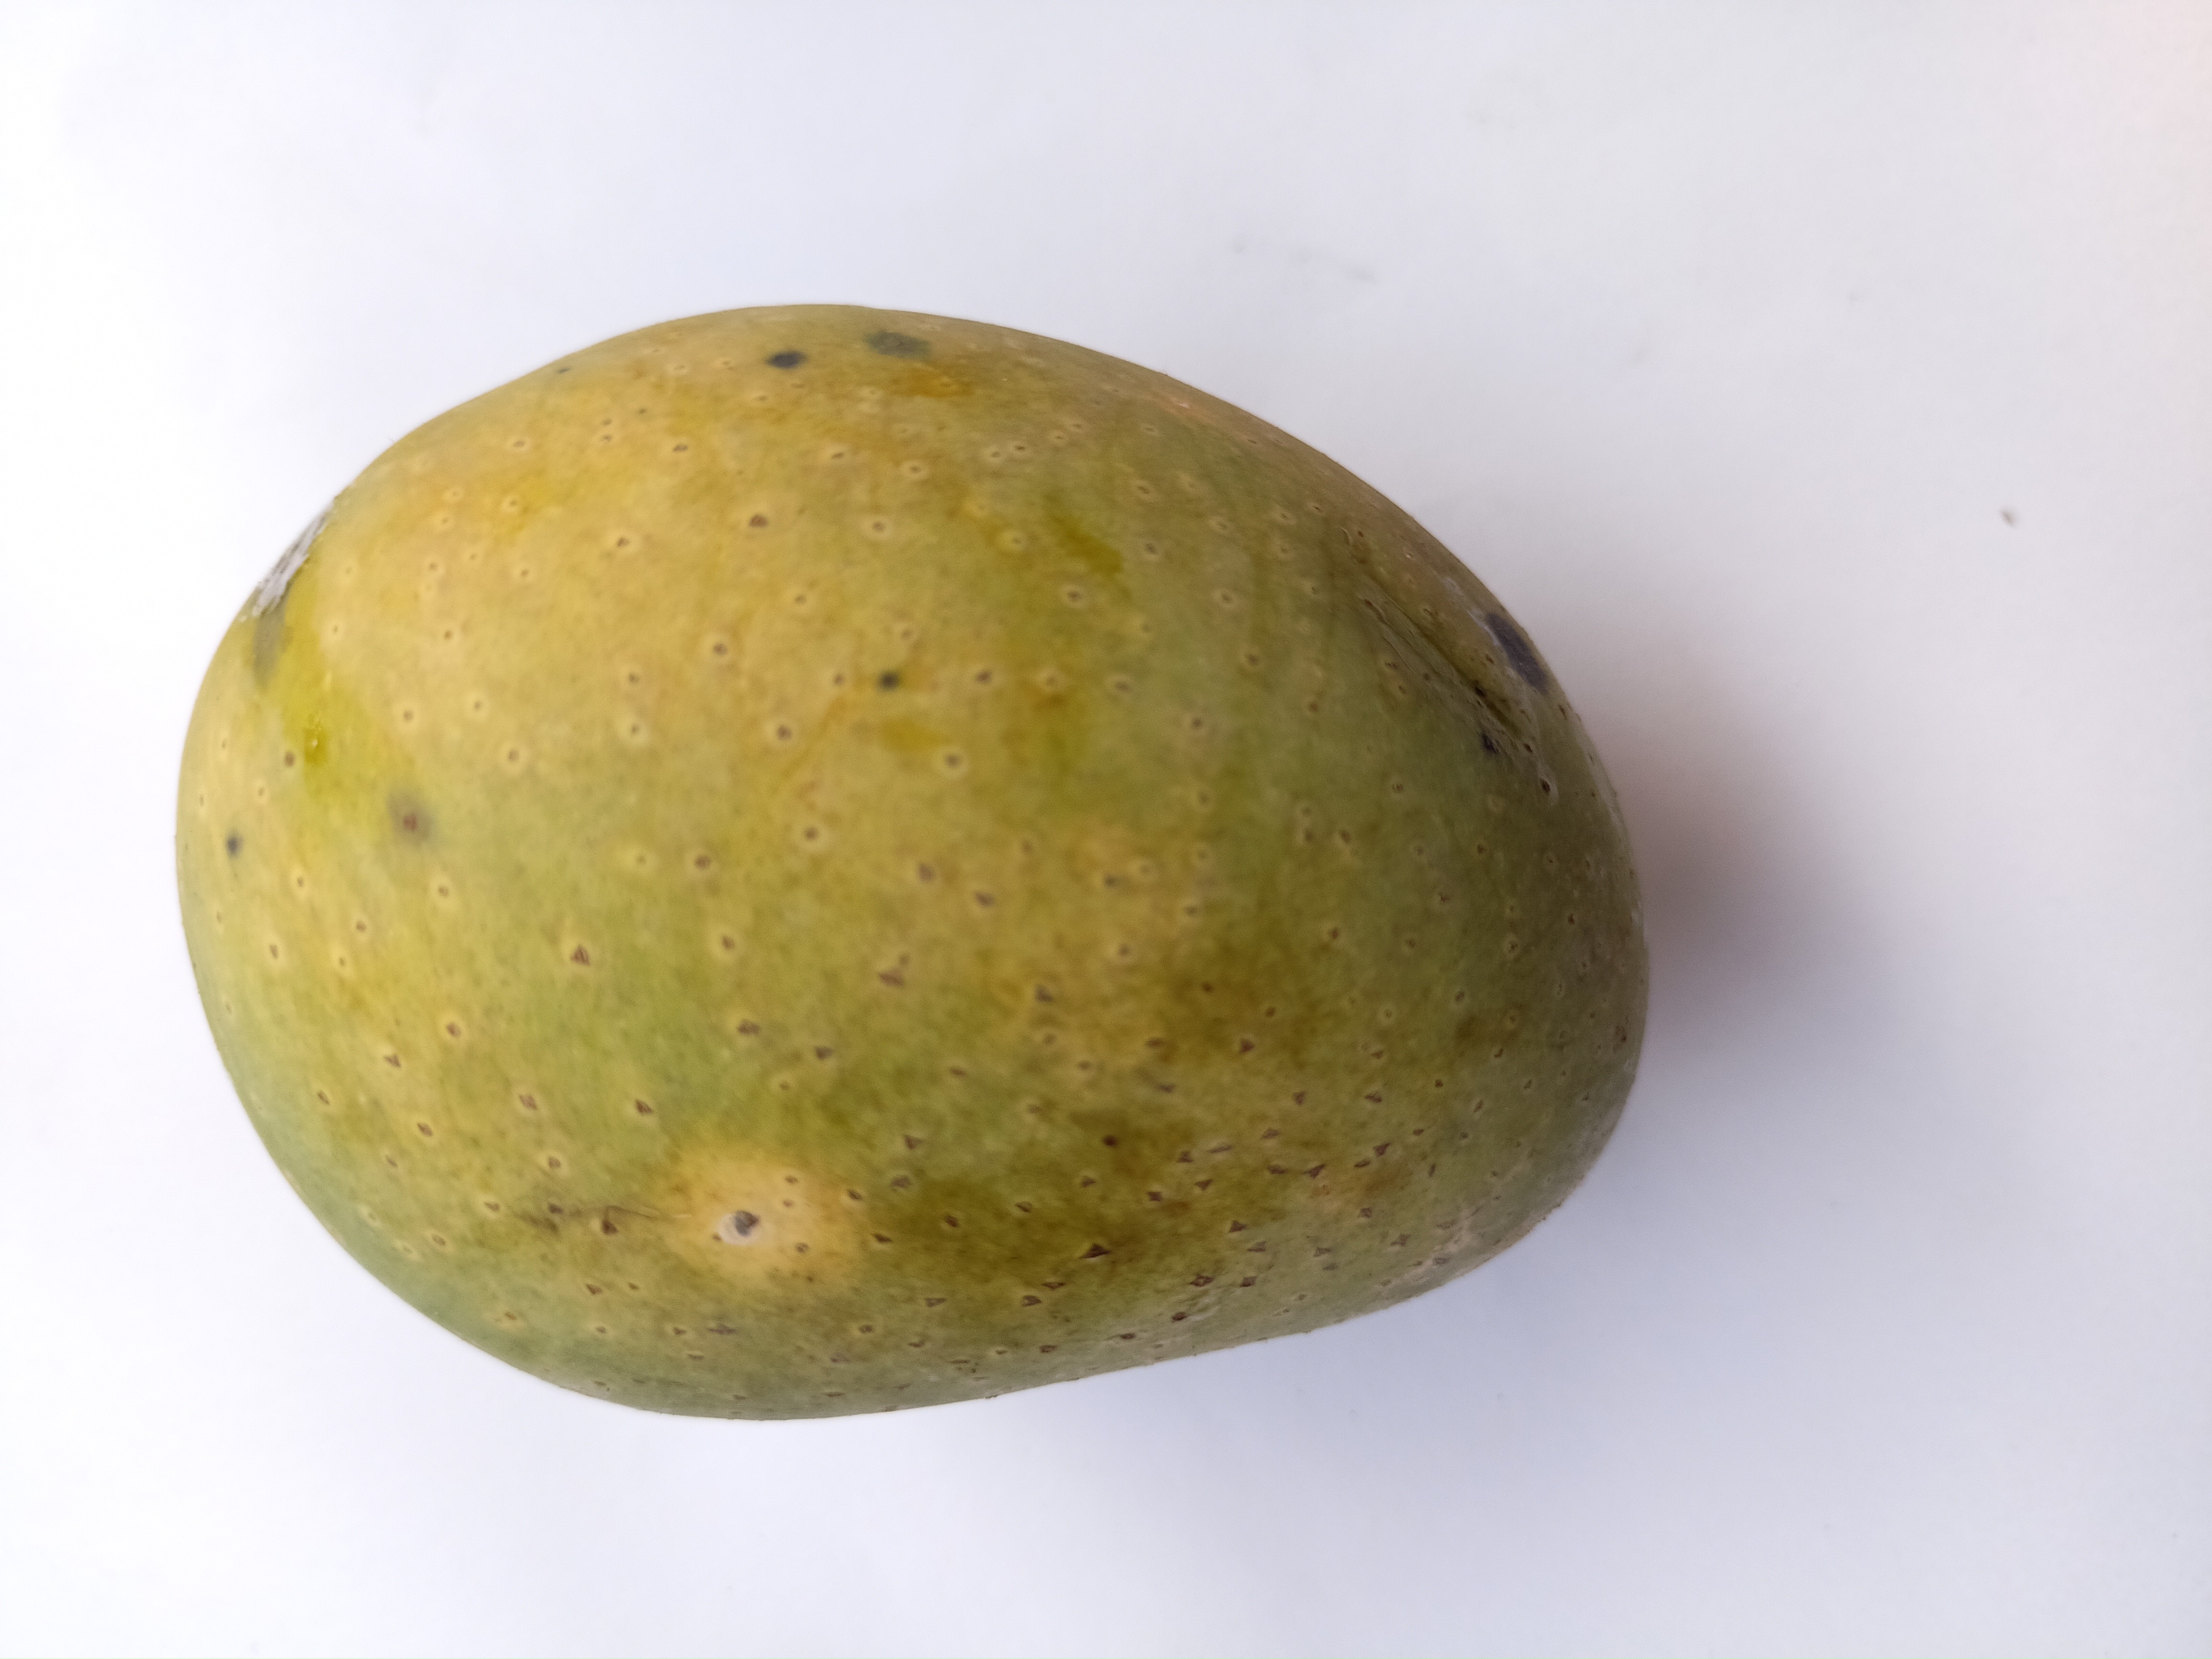
Mango variety: GopalBhog